Indiana township trustee

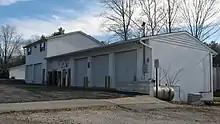
Benton Township Fire Department in Monroe County

The trustee is assisted by a three-member Township Board whose members are also elected to four year terms. Duties of the board include adopting the annual budget, serving as a board of finance and approving township contracts. In January of each year, the trustee presents to the board an annual report showing the receipts, expenditures, investments and debts of the township. The approved report is then published in local papers for public inspection.